Hlidskjalf

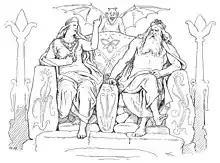
Frigg and Odin wagering upon Hliðskjálf in "Grímnismál" (1895) by Lorenz Frølich

In Norse mythology, the Hliðskjálf (literally meaning the high seat with an expansive view) allowed Odin to see into all realms as well as listen to them.